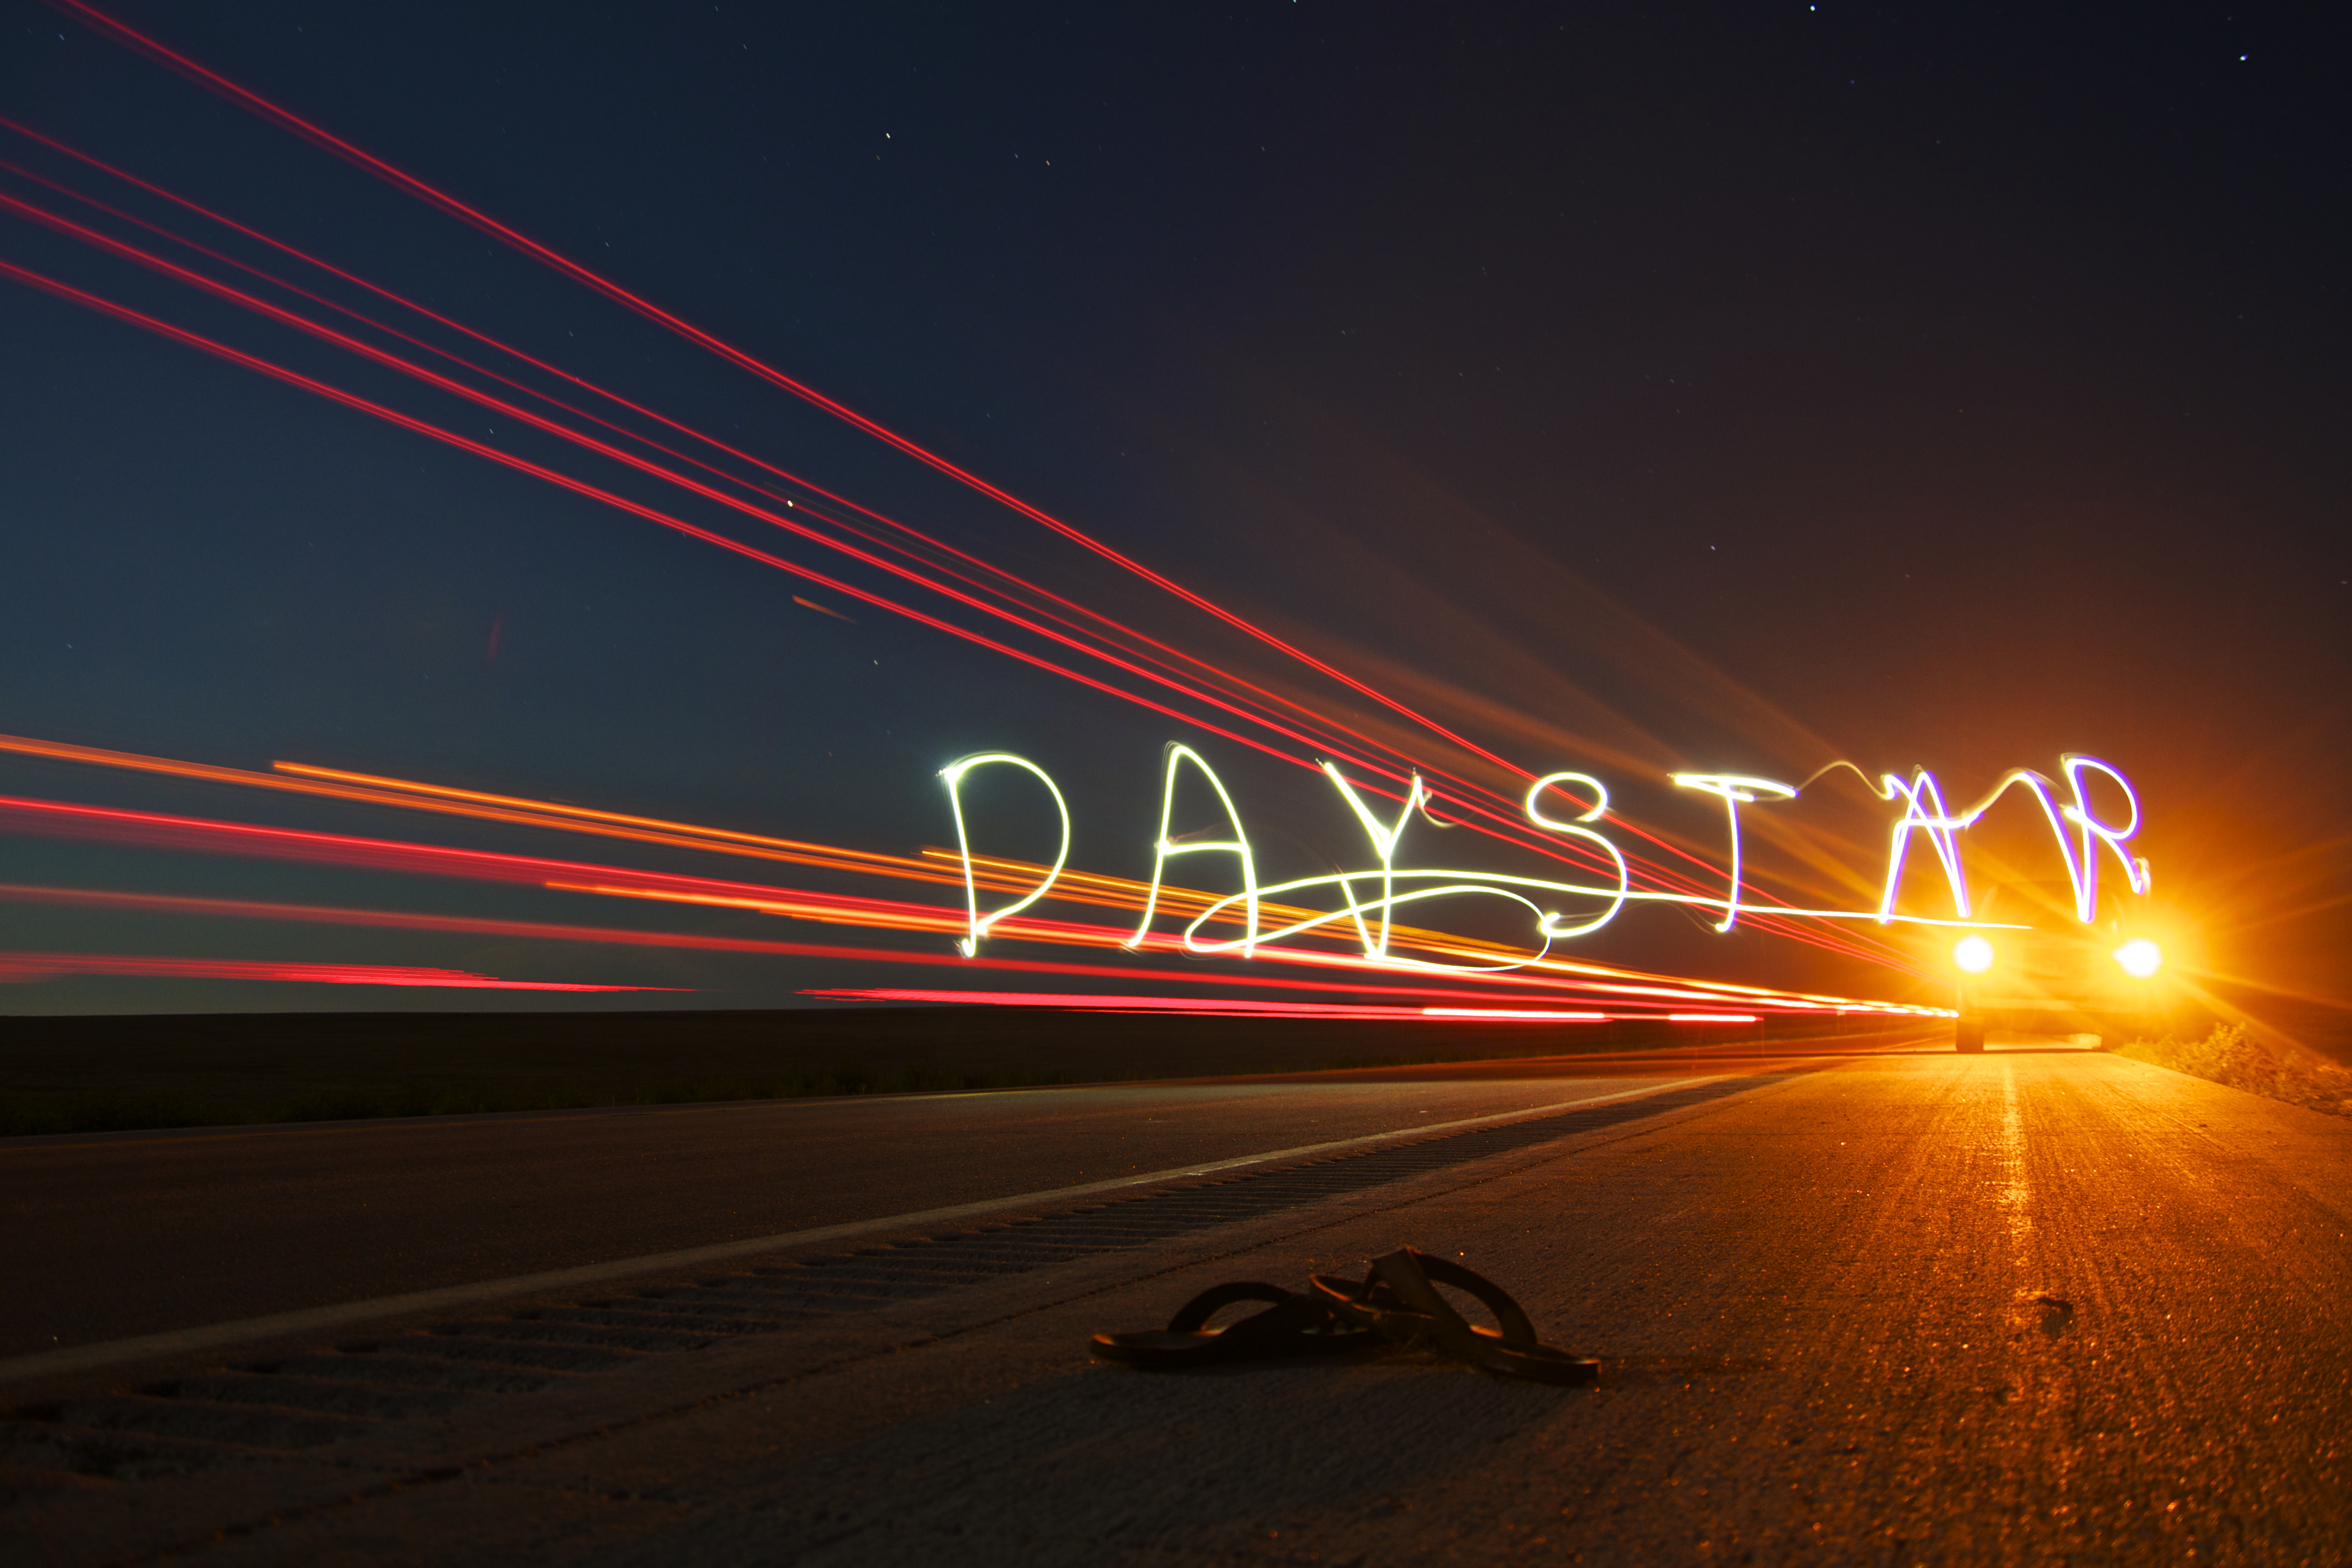
horizon, light, sunrise, night, sunlight, highway, dusk, evening, line, canon, broken, darkness, lighting, painting, spelling, project, eos, engineering, colorado, university, canon7d, funny, down, 7d, tamron1750, shape, burst, zach, aerospace, dischner, daystar, computer wallpaper